Titus Tatius

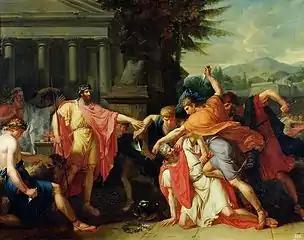
"The Death of Tatius" by Girodet, 1788

Dionysius of Halicarnassus ( 60 BC – after 7 BC) reports that after a year of preparation, Rome and the Sabines engaged in several skirmishes and minor engagements before fighting two major battles. Two days after the first battle, the second and final battle between them took place in between the two Roman hills they were occupying. It was an epic contest, featuring multiple reversals wherein each army had, and then lost the upper hand.